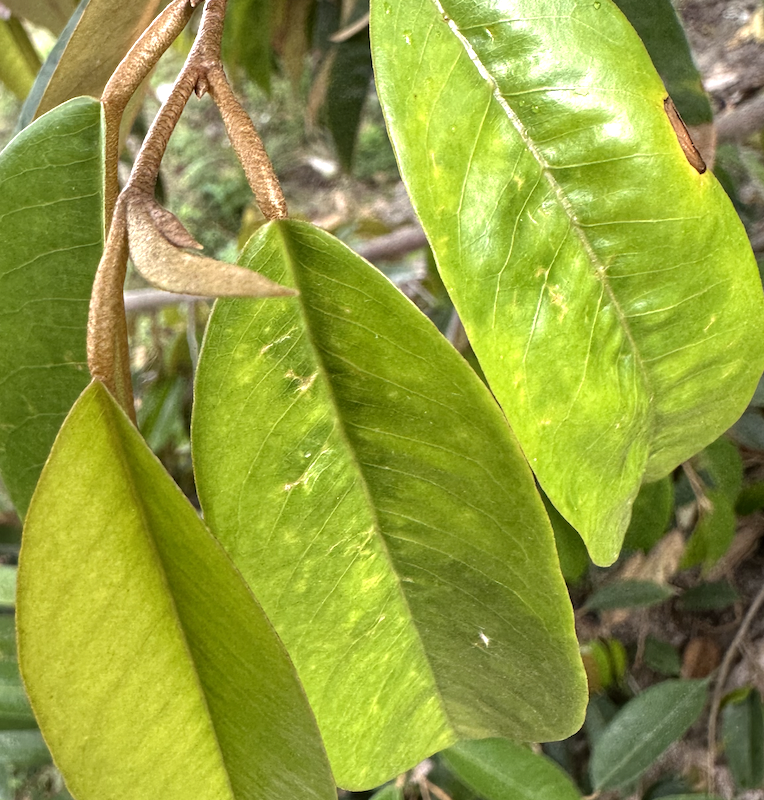
Label: yellow_leaf